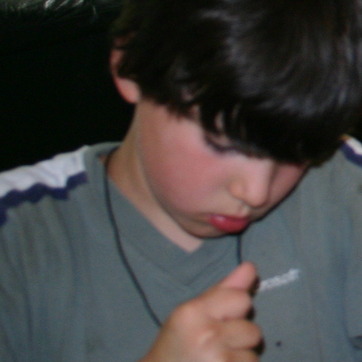
Material: skin